Shorefront Park

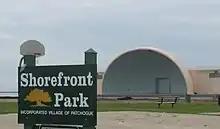
The Village Band Shell

Shorefront Park and the Patchogue Village Band Shell are located on Smith Street at the south end of Rider Avenue, Patchogue, New York.